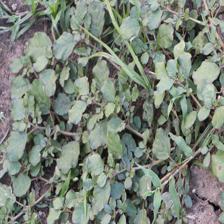
Label: BroadLeafWeed